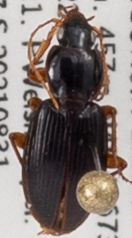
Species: Synuchus impunctatus
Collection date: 2021-08-31
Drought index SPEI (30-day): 0.746
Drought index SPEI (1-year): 0.258
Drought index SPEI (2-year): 1.546